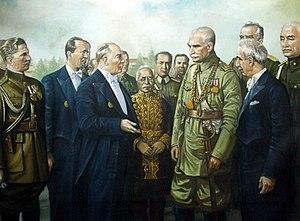
Kashf-e hijab, en persan : کشف حجاب, aussi appelé از آزادی زنان ایران est une loi et un passage de l'histoire iranienne. Annoncée en 1935, devenue effective symboliquement le 8 janvier 1936, elle est votée sous le gouvernement de Mohammad Ali Foroughi puis celui de Mahmoud Jam, sur une proposition de l'empereur Reza Chah. Cette loi abolit et prohibe, s'il le faut par la force, l'utilisation des voiles traditionnelles pour les femmes iraniennes. Le gouvernement inclut cette mesure dans un programme d'évolution des droits de la femme et d'occidentalisation et modernisation de la société.